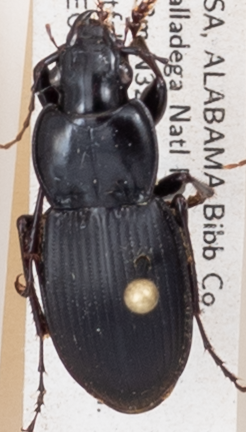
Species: Cyclotrachelus convivus
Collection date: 2017-07-12
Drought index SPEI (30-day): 2.09
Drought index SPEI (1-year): -0.062
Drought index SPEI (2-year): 0.072